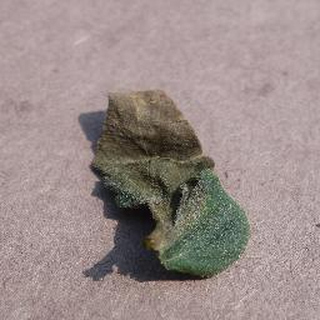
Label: tomato_late_blight